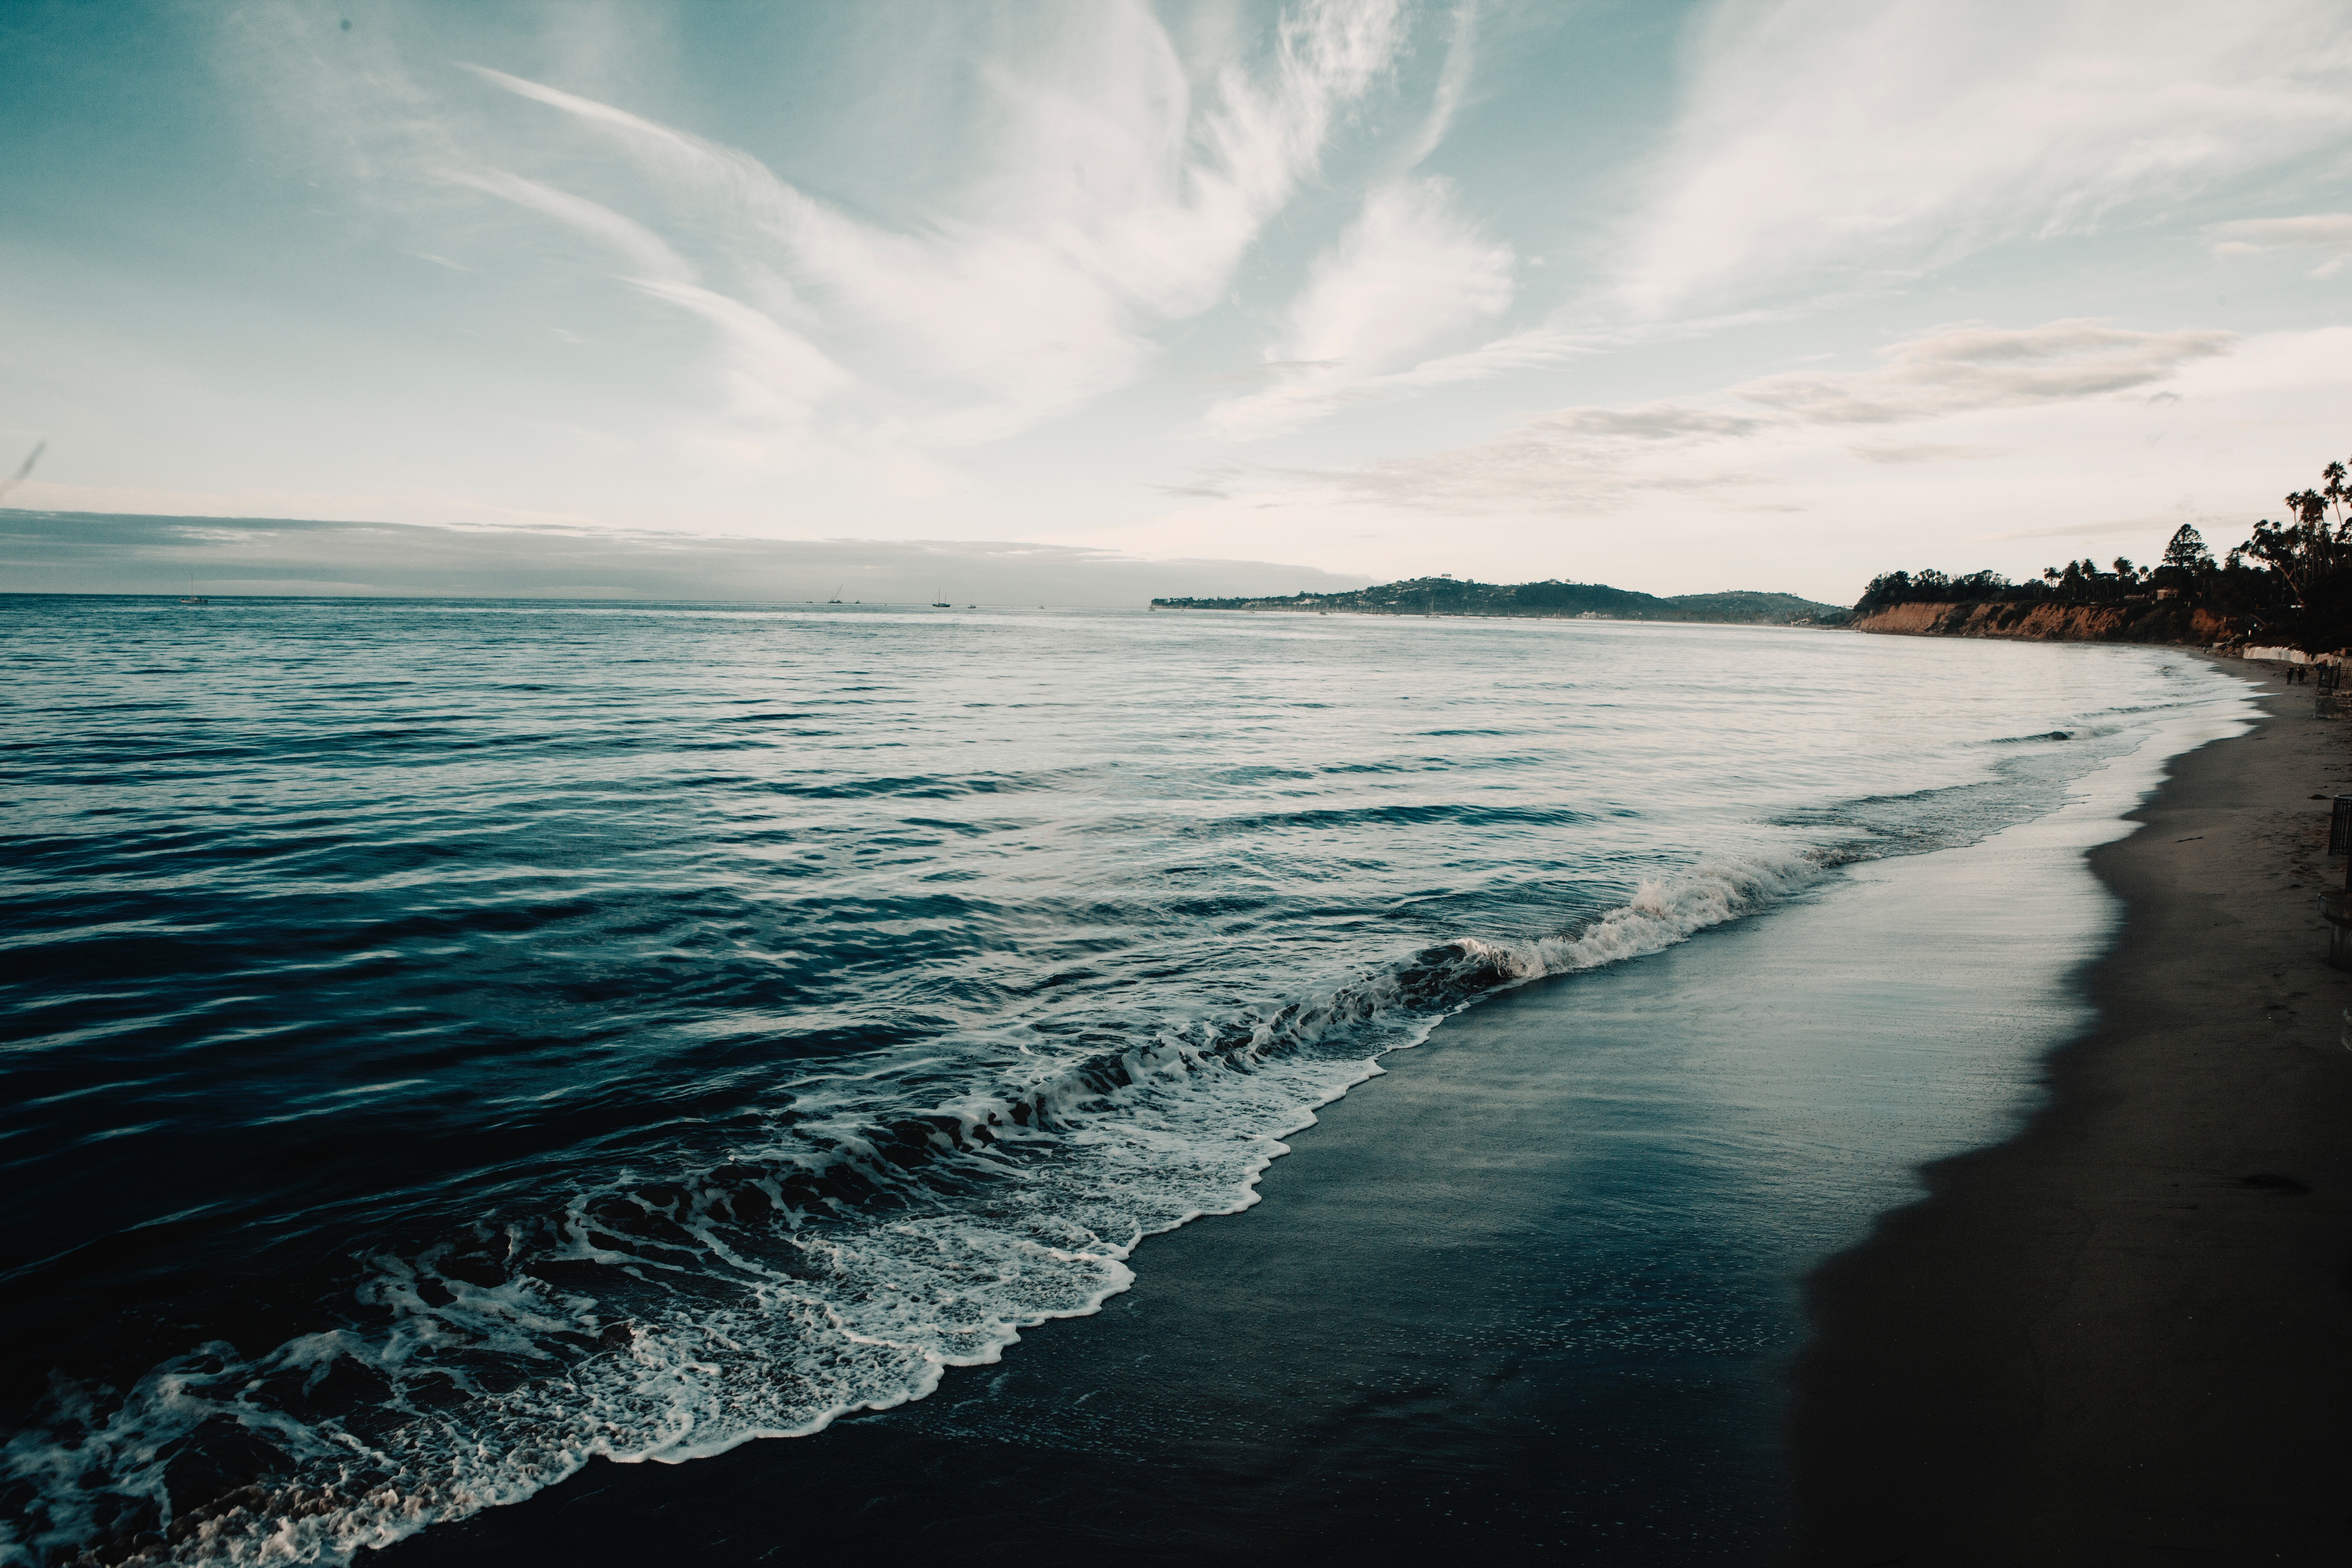
sky, body of water, water, sea, ocean, cloud, wave, shore, blue, horizon, coast, beach, wind wave, water resources, daytime, morning, coastal and oceanic landforms, tree, reflection, summer, calm, vacation, atmosphere, sunlight, photography, landscape, tropics, mountain, bay, meteorological phenomenon, evening, tide, tourism, bank, river, sunset, sand, sound